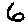
Label: 6